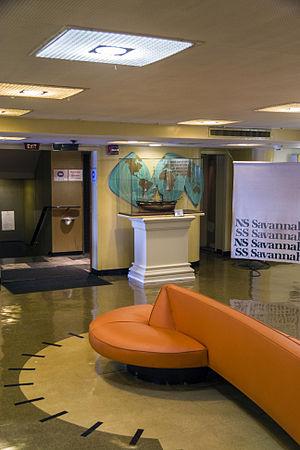
Le salon d'entrée et l'escalier principal à bord du NS Savannah, Baltimore, Maryland, États-Unis